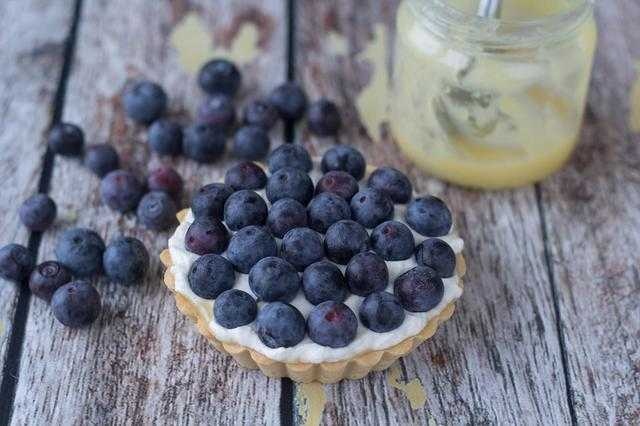
Label: Blueberry